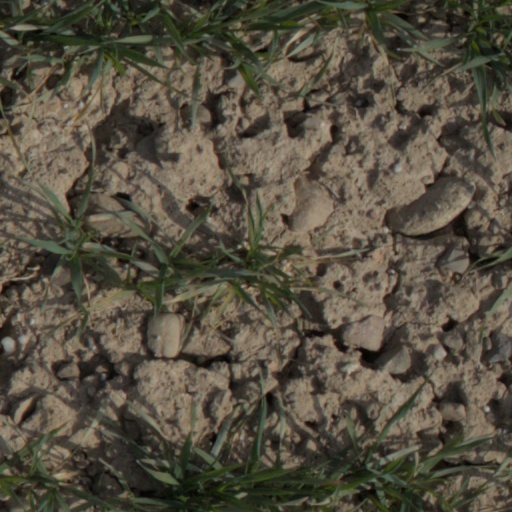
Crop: wheat